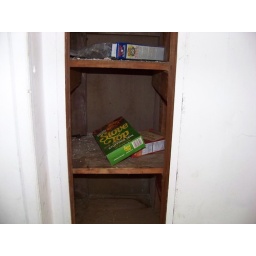
In the kitchen of one of the tenant houses by a former corporate dairy near Goshen, NY